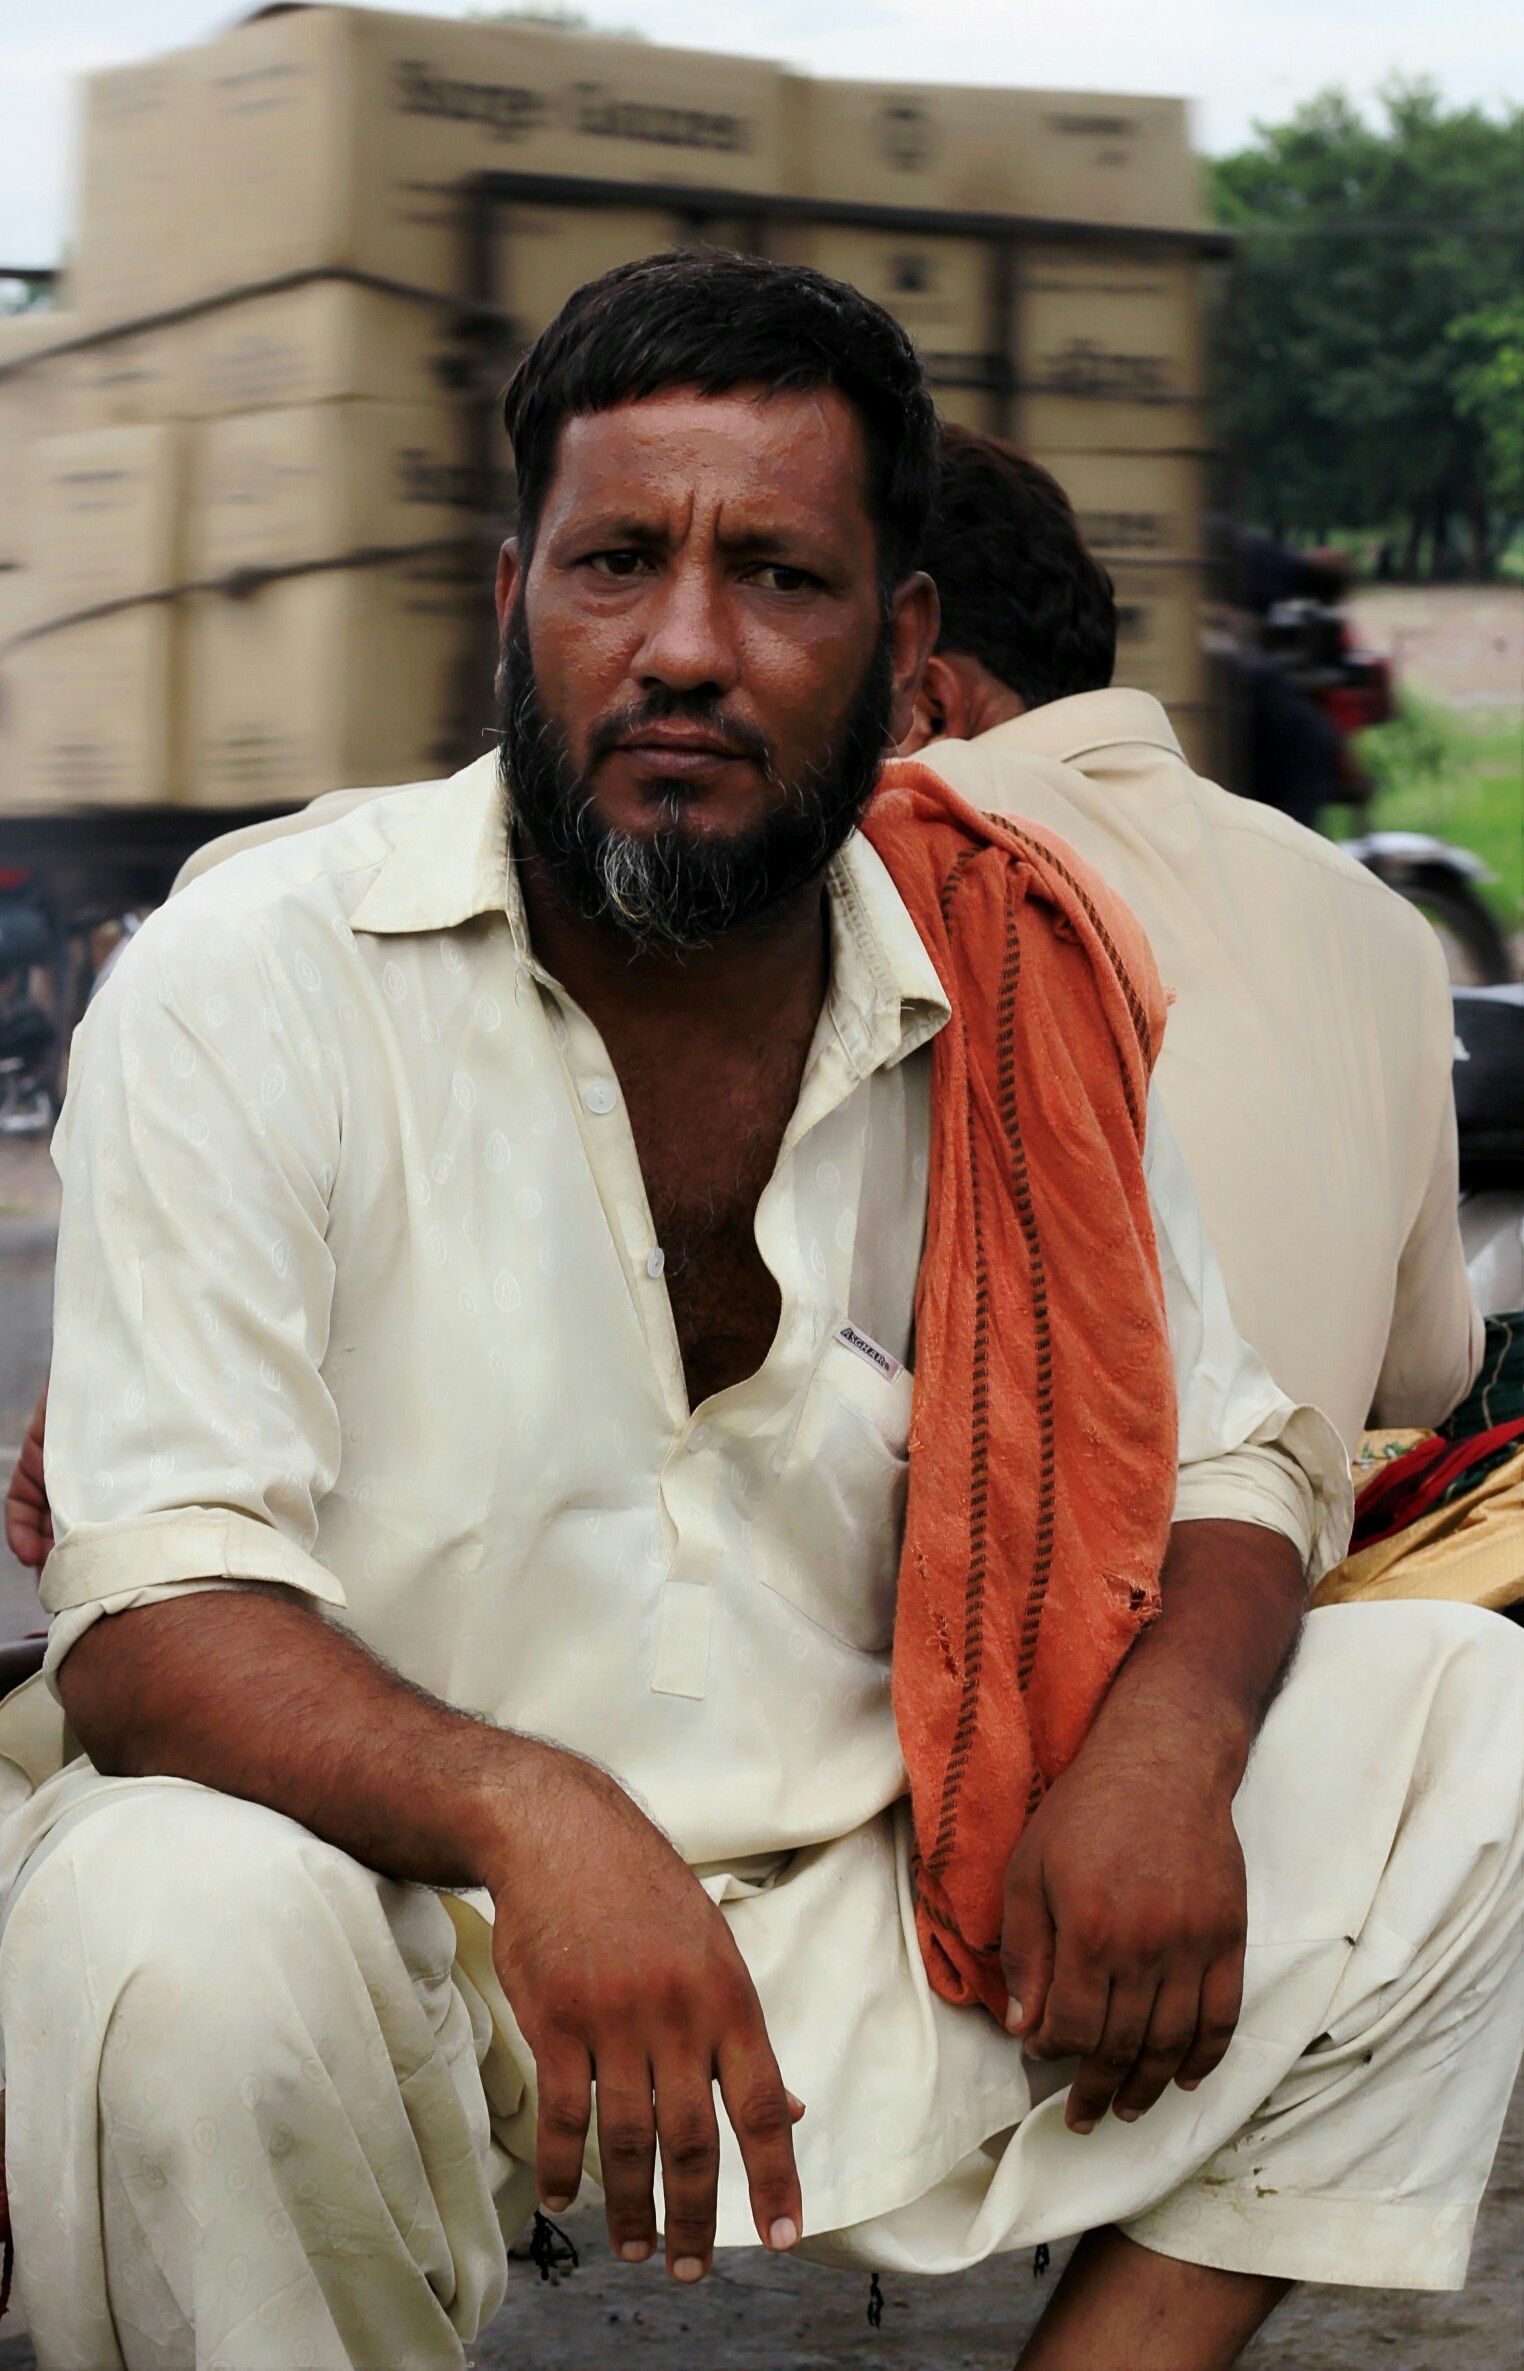
man, facial hair, beard, sitting, moustache, gentleman, guru